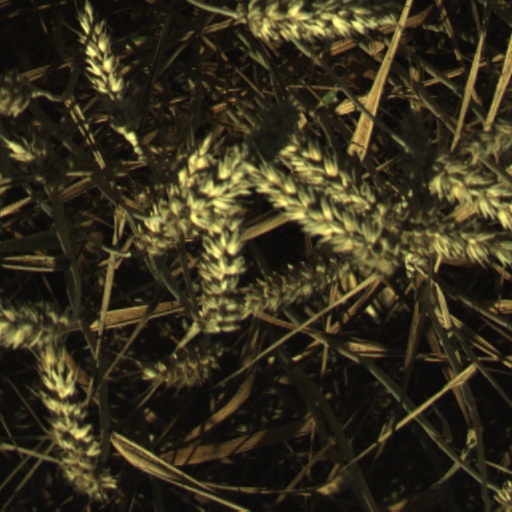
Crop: wheat